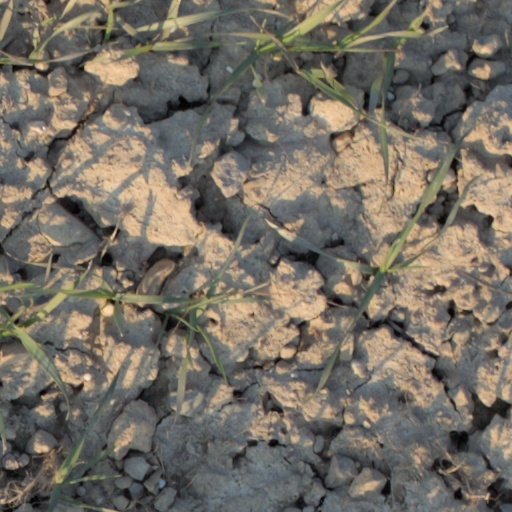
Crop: wheat